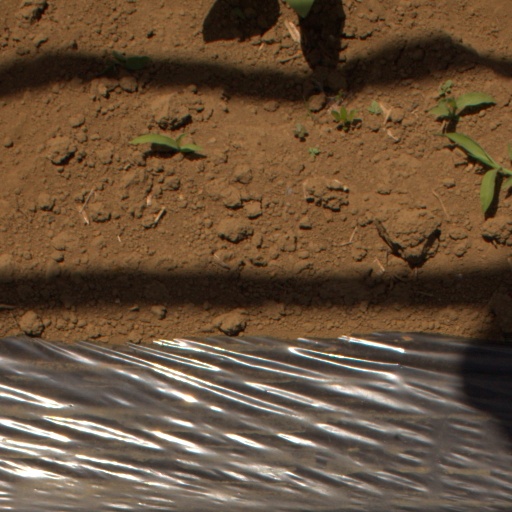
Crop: Jerusalem artichoke